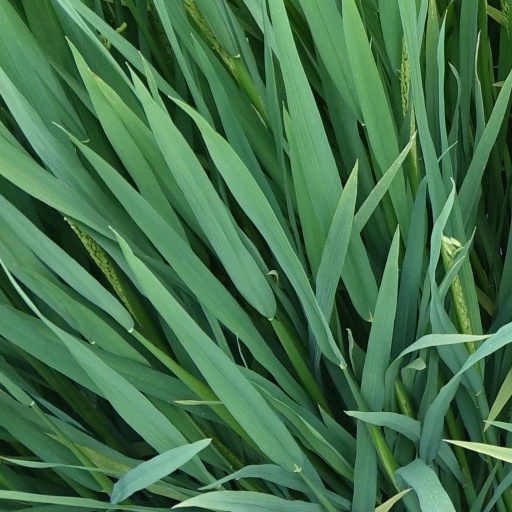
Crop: rice